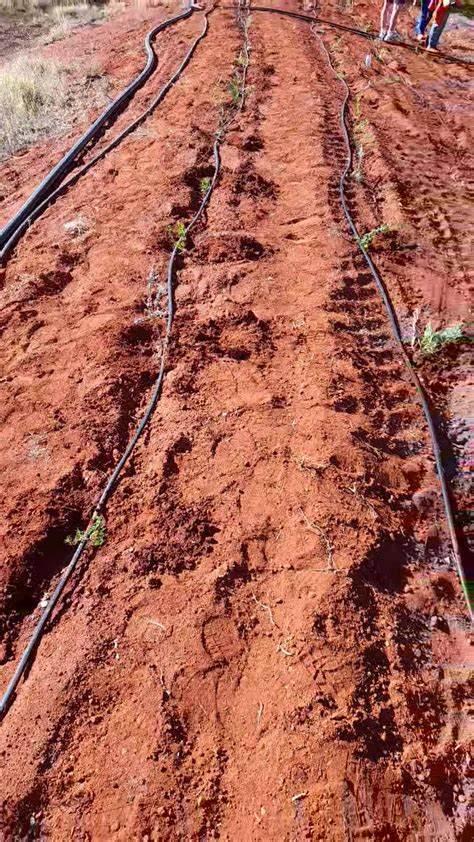
Udongo mwekundu wenye rutuba. Mimea michanga imepandwa kwa mistari mirefu. Kuna mabomba meusi ya umwagiliaji yaliyolazwa kando ya mimea, yakionyesha mfumo wa matone. Mazingira yanaonekana kuwa kame kidogo lakini yana umwagiliaji mzuri.